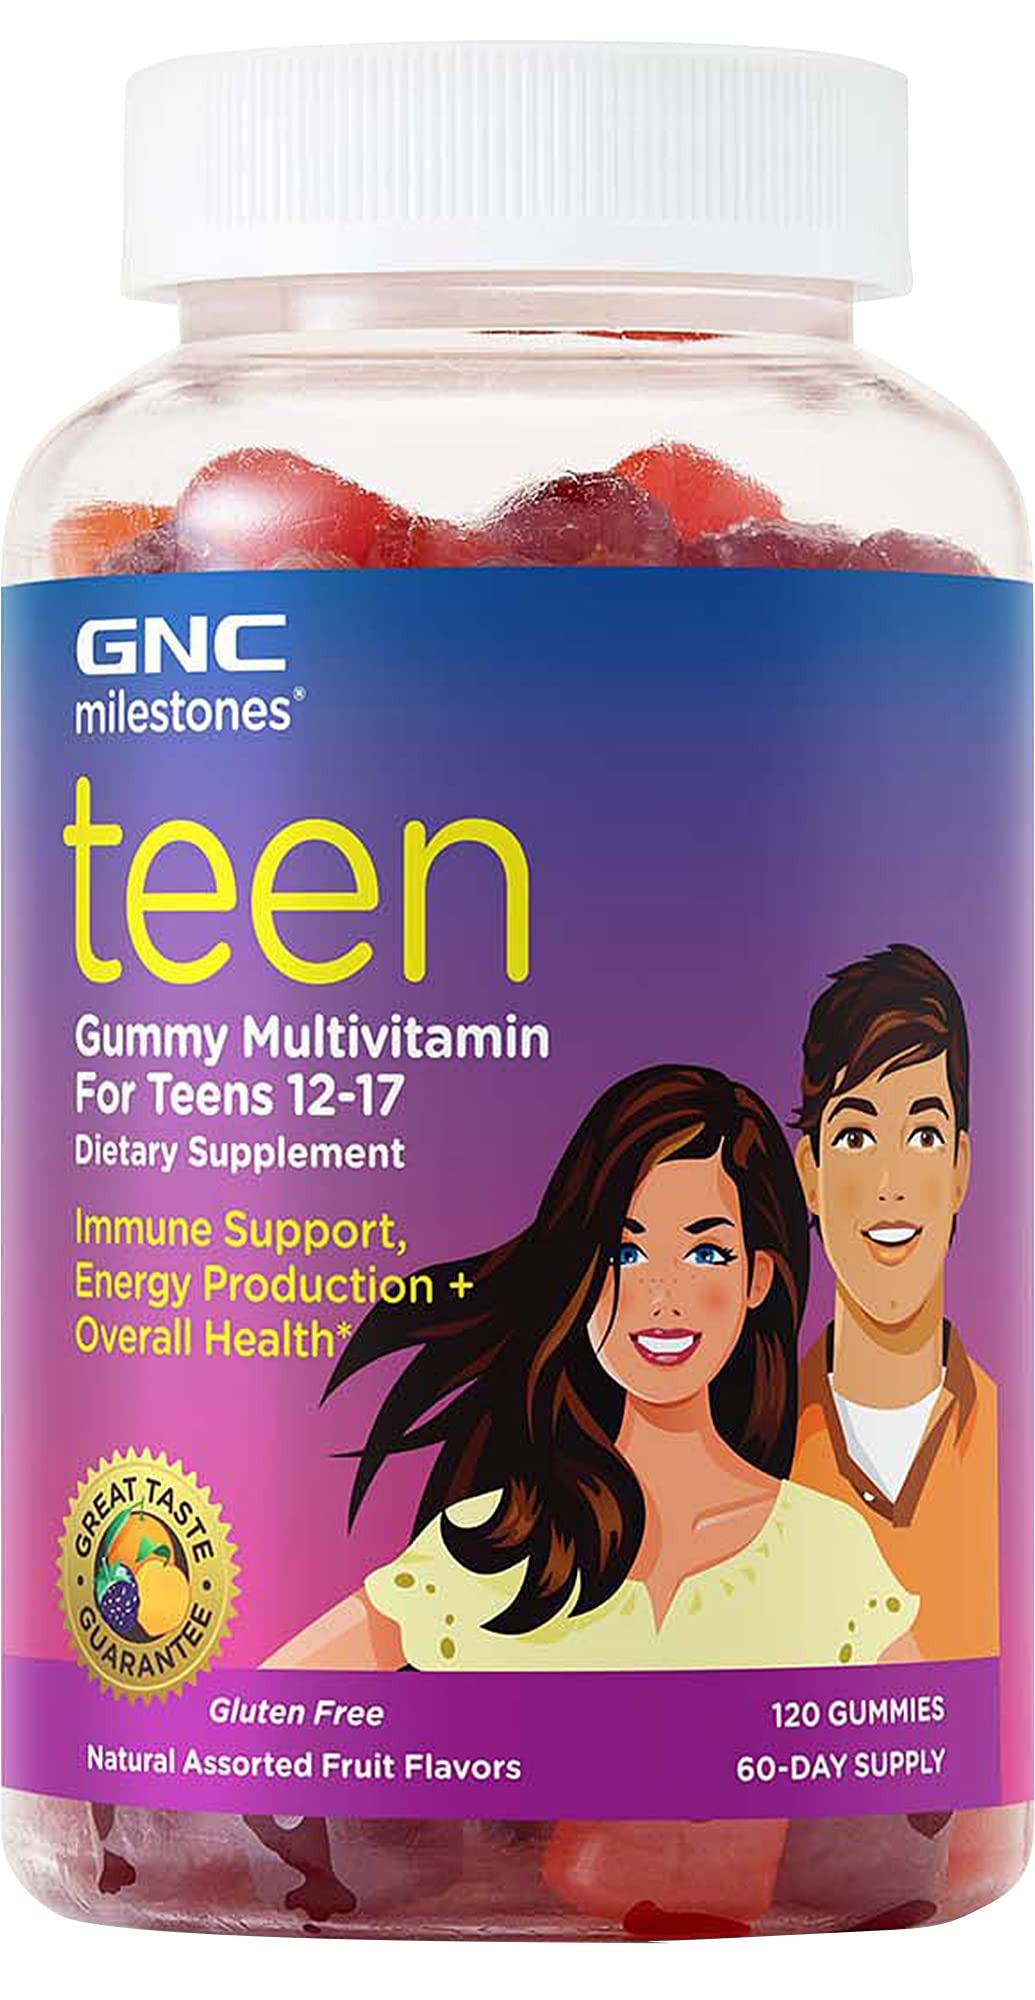
Item Name: GNC milestones Teen Multivitamin - Natural Fruit Flavors - 120 Gummies | 60 Servings
Bullet Point 1: GNC Milestone Teen Multivitamin Gummy - Assorted Fruit Flavor provides support for energy production and overall health
Bullet Point 2: Provides immune support.
Bullet Point 3: Gummy multivitamin
Bullet Point 4: Assorted fruit flavors
Bullet Point 5: Gluten Free
Product Description: GNC's Milestone Teen Gummy Multivitamins. provide support for energy production, immune support, and overall health.
Value: 120.0
Unit: Count

Price: 19.99